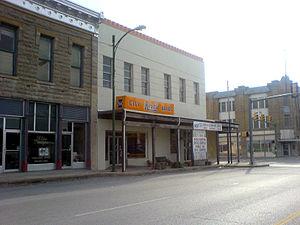
La ville américaine de Jacksboro est le siège du comté de Jack, dans l’État du Texas. Elle comptait 4 511 habitants lors du recensement de 2010.
La ville de Bryson est située dans le comté de Jack, dans l’État du Texas, aux États-Unis. Elle comptait 539 habitants lors du recensement de 2010.